Brigid of Kildare

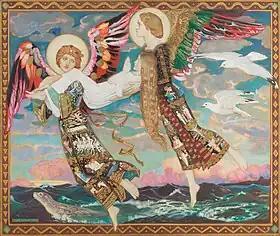
St Brigid being carried away by angels, in a painting by John Duncan (1913)

It is said that Brigid was "veiled" or became a consecrated virgin either through Saint Mac Caille, Bishop of Cruachán Brí Éile, or by St Mél of Ardagh at Mág Tulach (the present barony of Fartullagh, County Westmeath), who gave her the powers of an abbess.